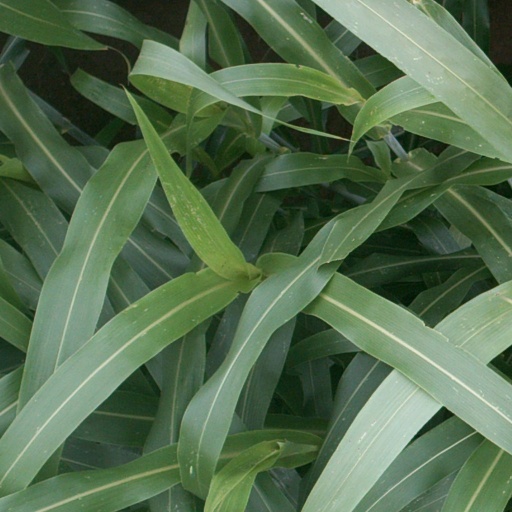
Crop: sorghum